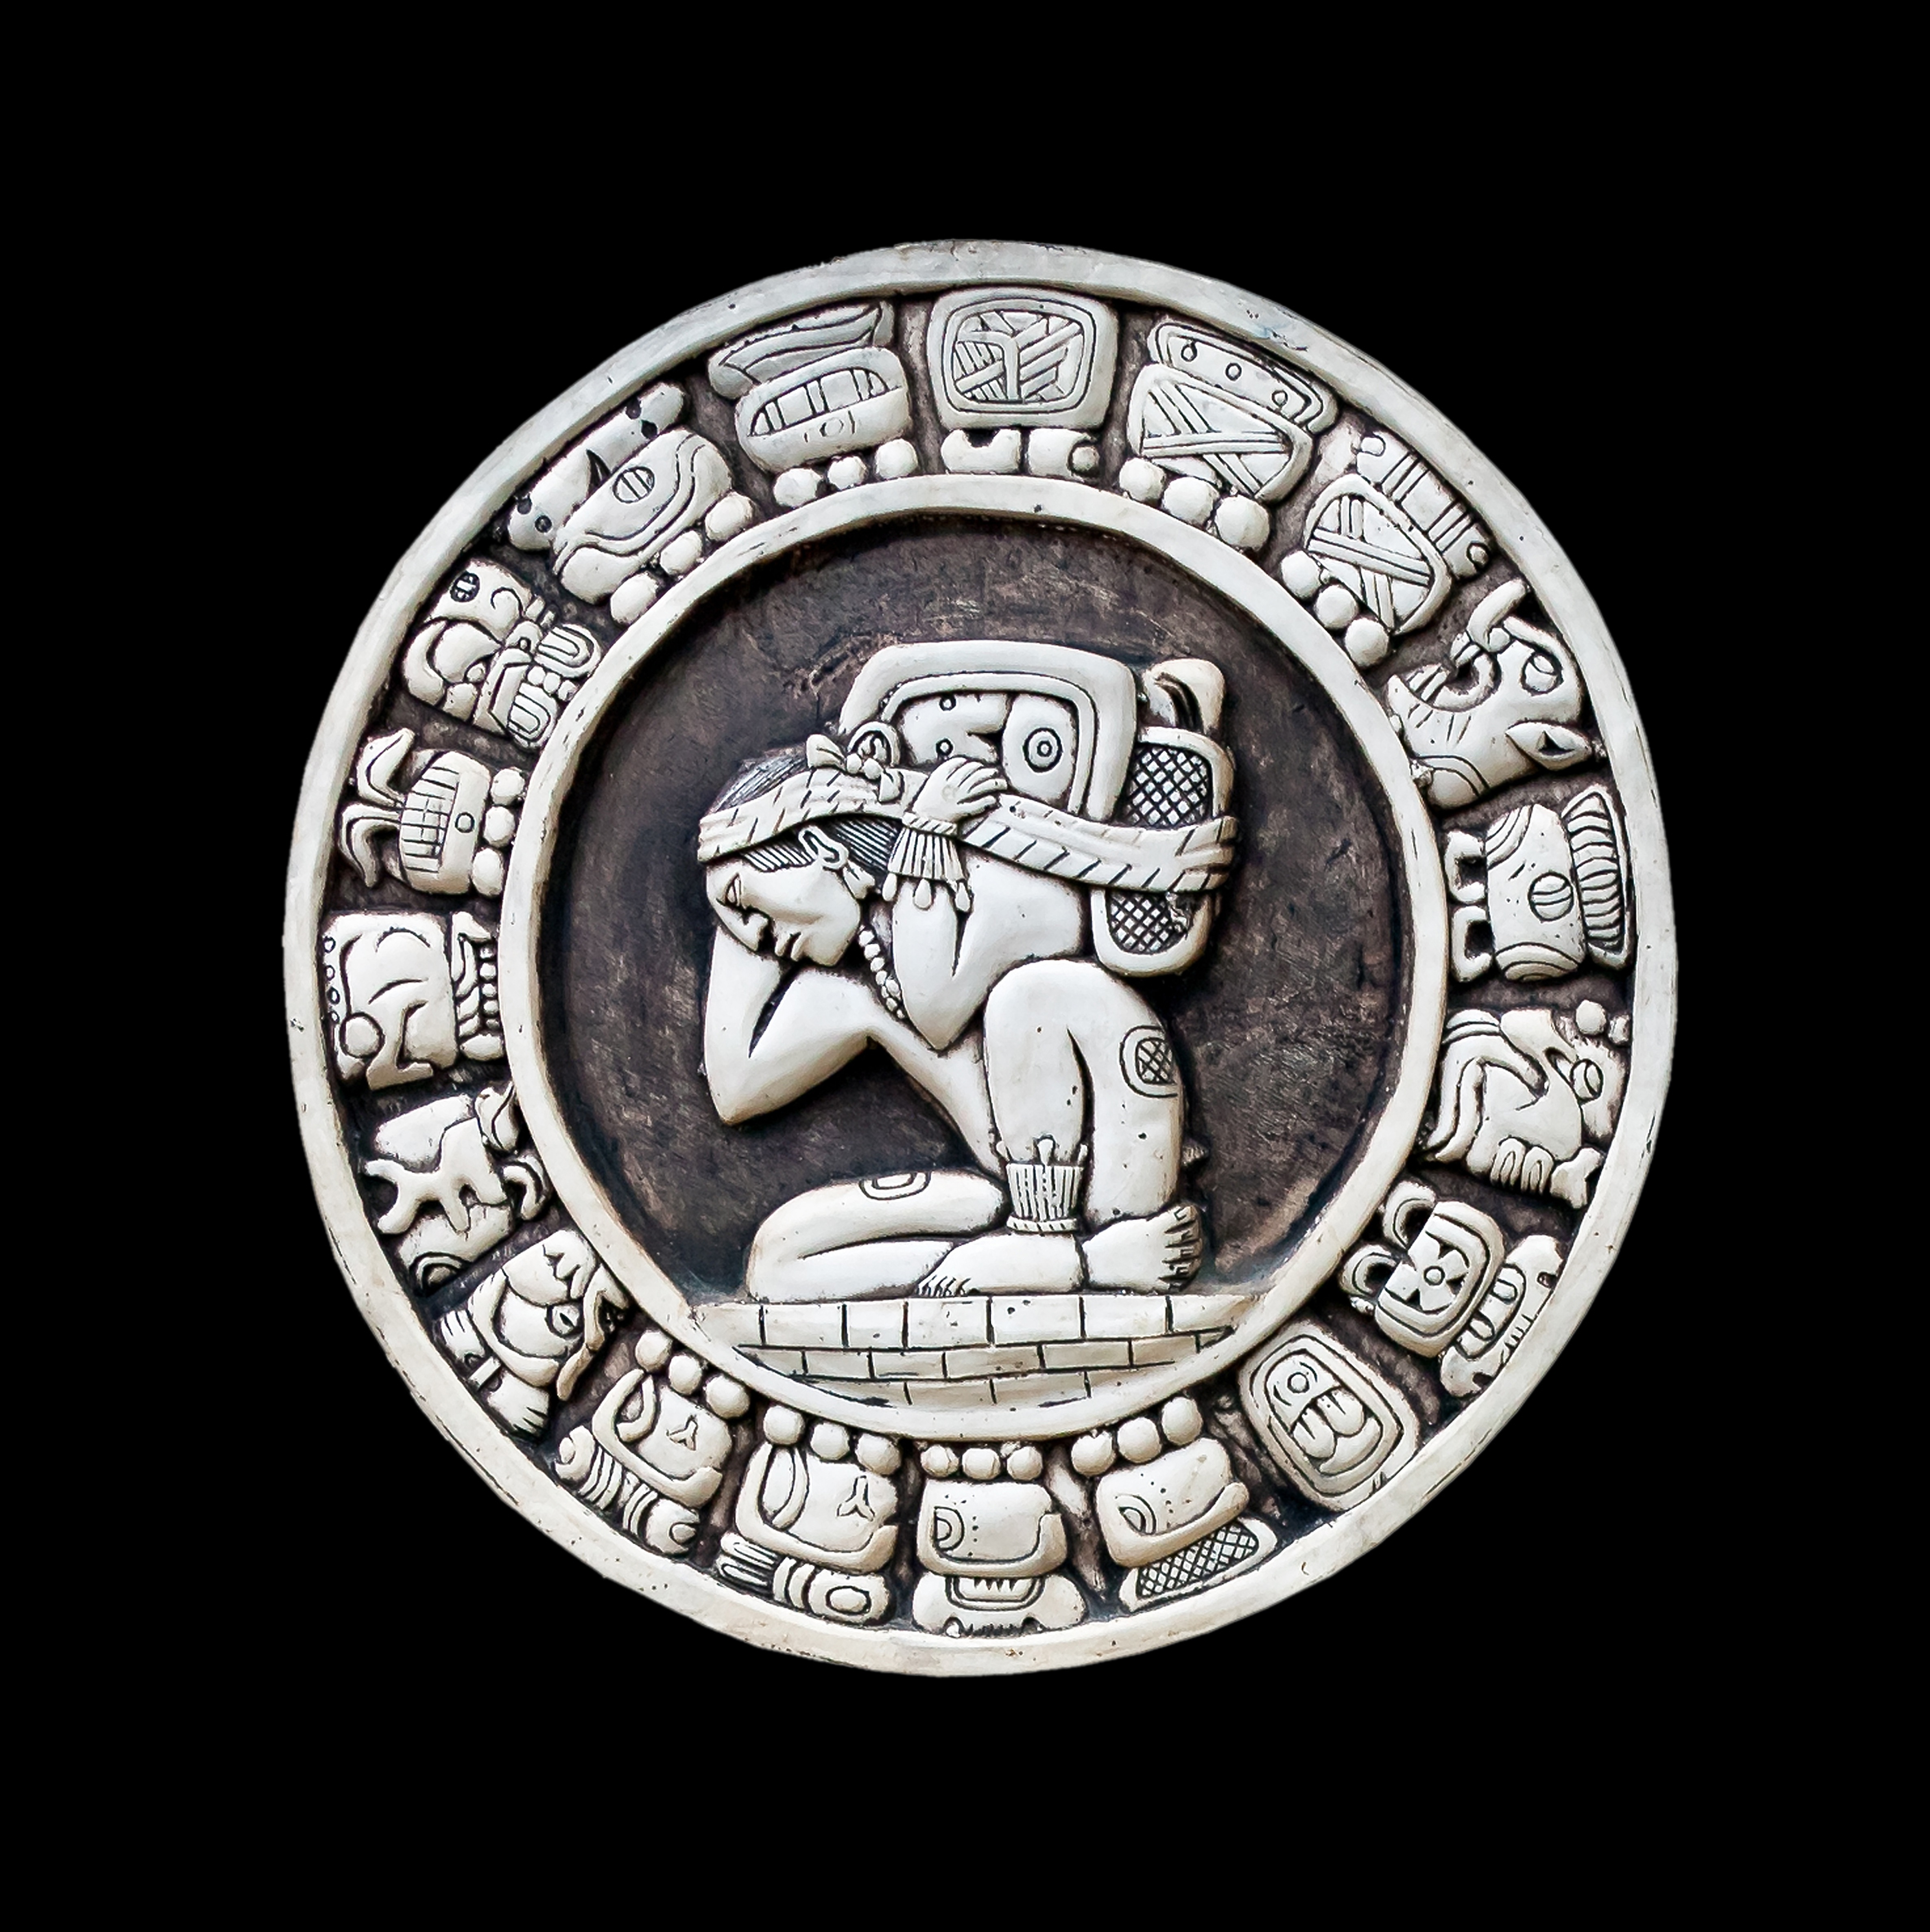
pattern, metal, money, decor, silver, currency, motif, dishware, fashion accessory